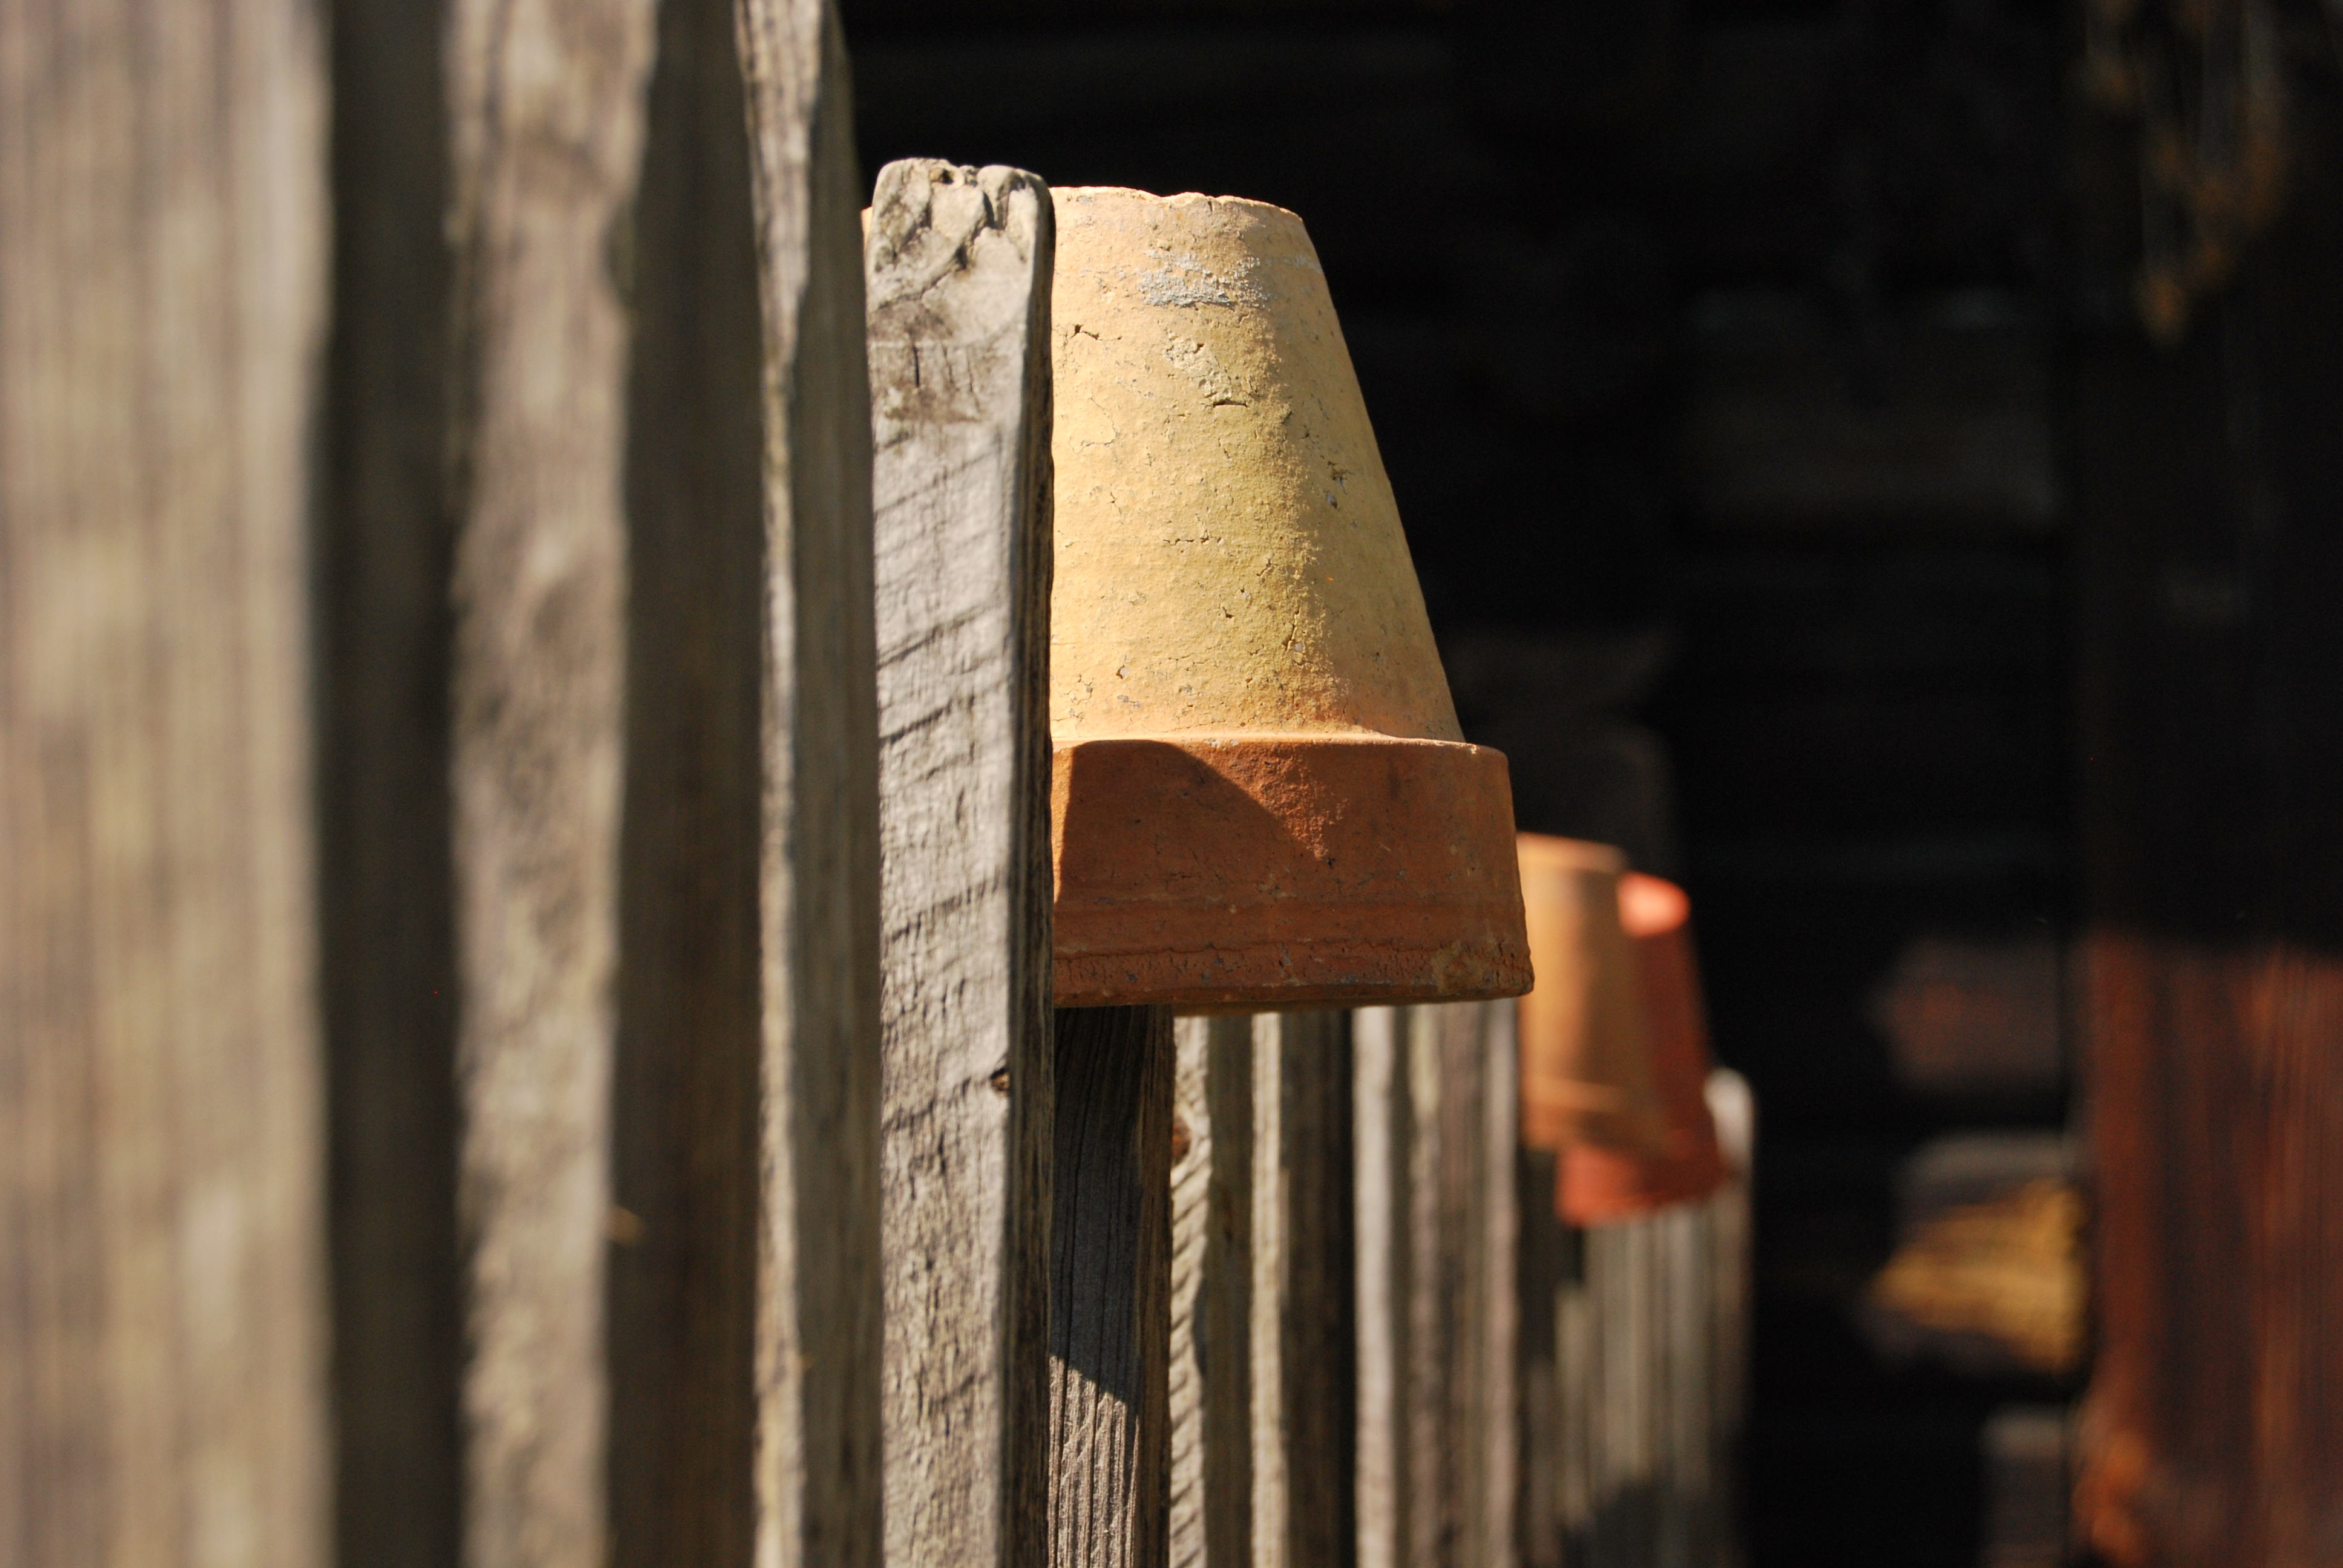
wood, village, closeup, lighting, wooden, carving, pots, the fence, man made object, an interesting